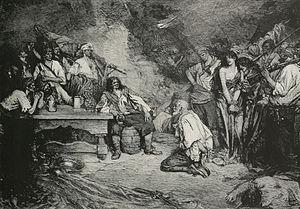
Henry Morgan, né le 24 janvier 1635 au Pays de Galles et mort le 25 août 1688 en Jamaïque, était un flibustier ayant aussi pratiqué la piraterie, ou un des plus fameux pirates boucaniers ayant souvent accepté des missions de corsaire. Homme violent et sans scrupules, il mena une existence de bandit, volant et tuant sans compter, mais ses expéditions de brigandage audacieuses se déroulèrent souvent sur la terre ferme, comme le sac de Panama. Il devînt l'un des capitaines les plus craints des Caraïbes. Il considérait les bateaux comme un moyen de transport plutôt que comme une arme et connut de nombreux naufrages dus à ses carences en tant que navigateur. Malgré ses cruautés, il obtînt ce qu'il recherchait : il fut anobli et nommé gouverneur de la Jamaïque à la fin de sa vie.